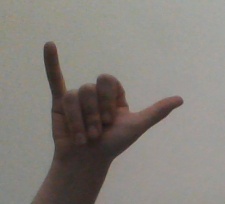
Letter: ya